First Blood (novel)

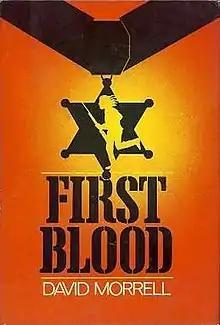
First edition cover

First Blood is a 1972 American action-thriller novel by David Morrell about a troubled homeless Vietnam War veteran, known only by his last name of Rambo, who wages a brutal one-man war against local and state police in Kentucky. It was adapted into the 1982 film "First Blood" starring Sylvester Stallone, which ended up spawning an entire media franchise around Rambo.